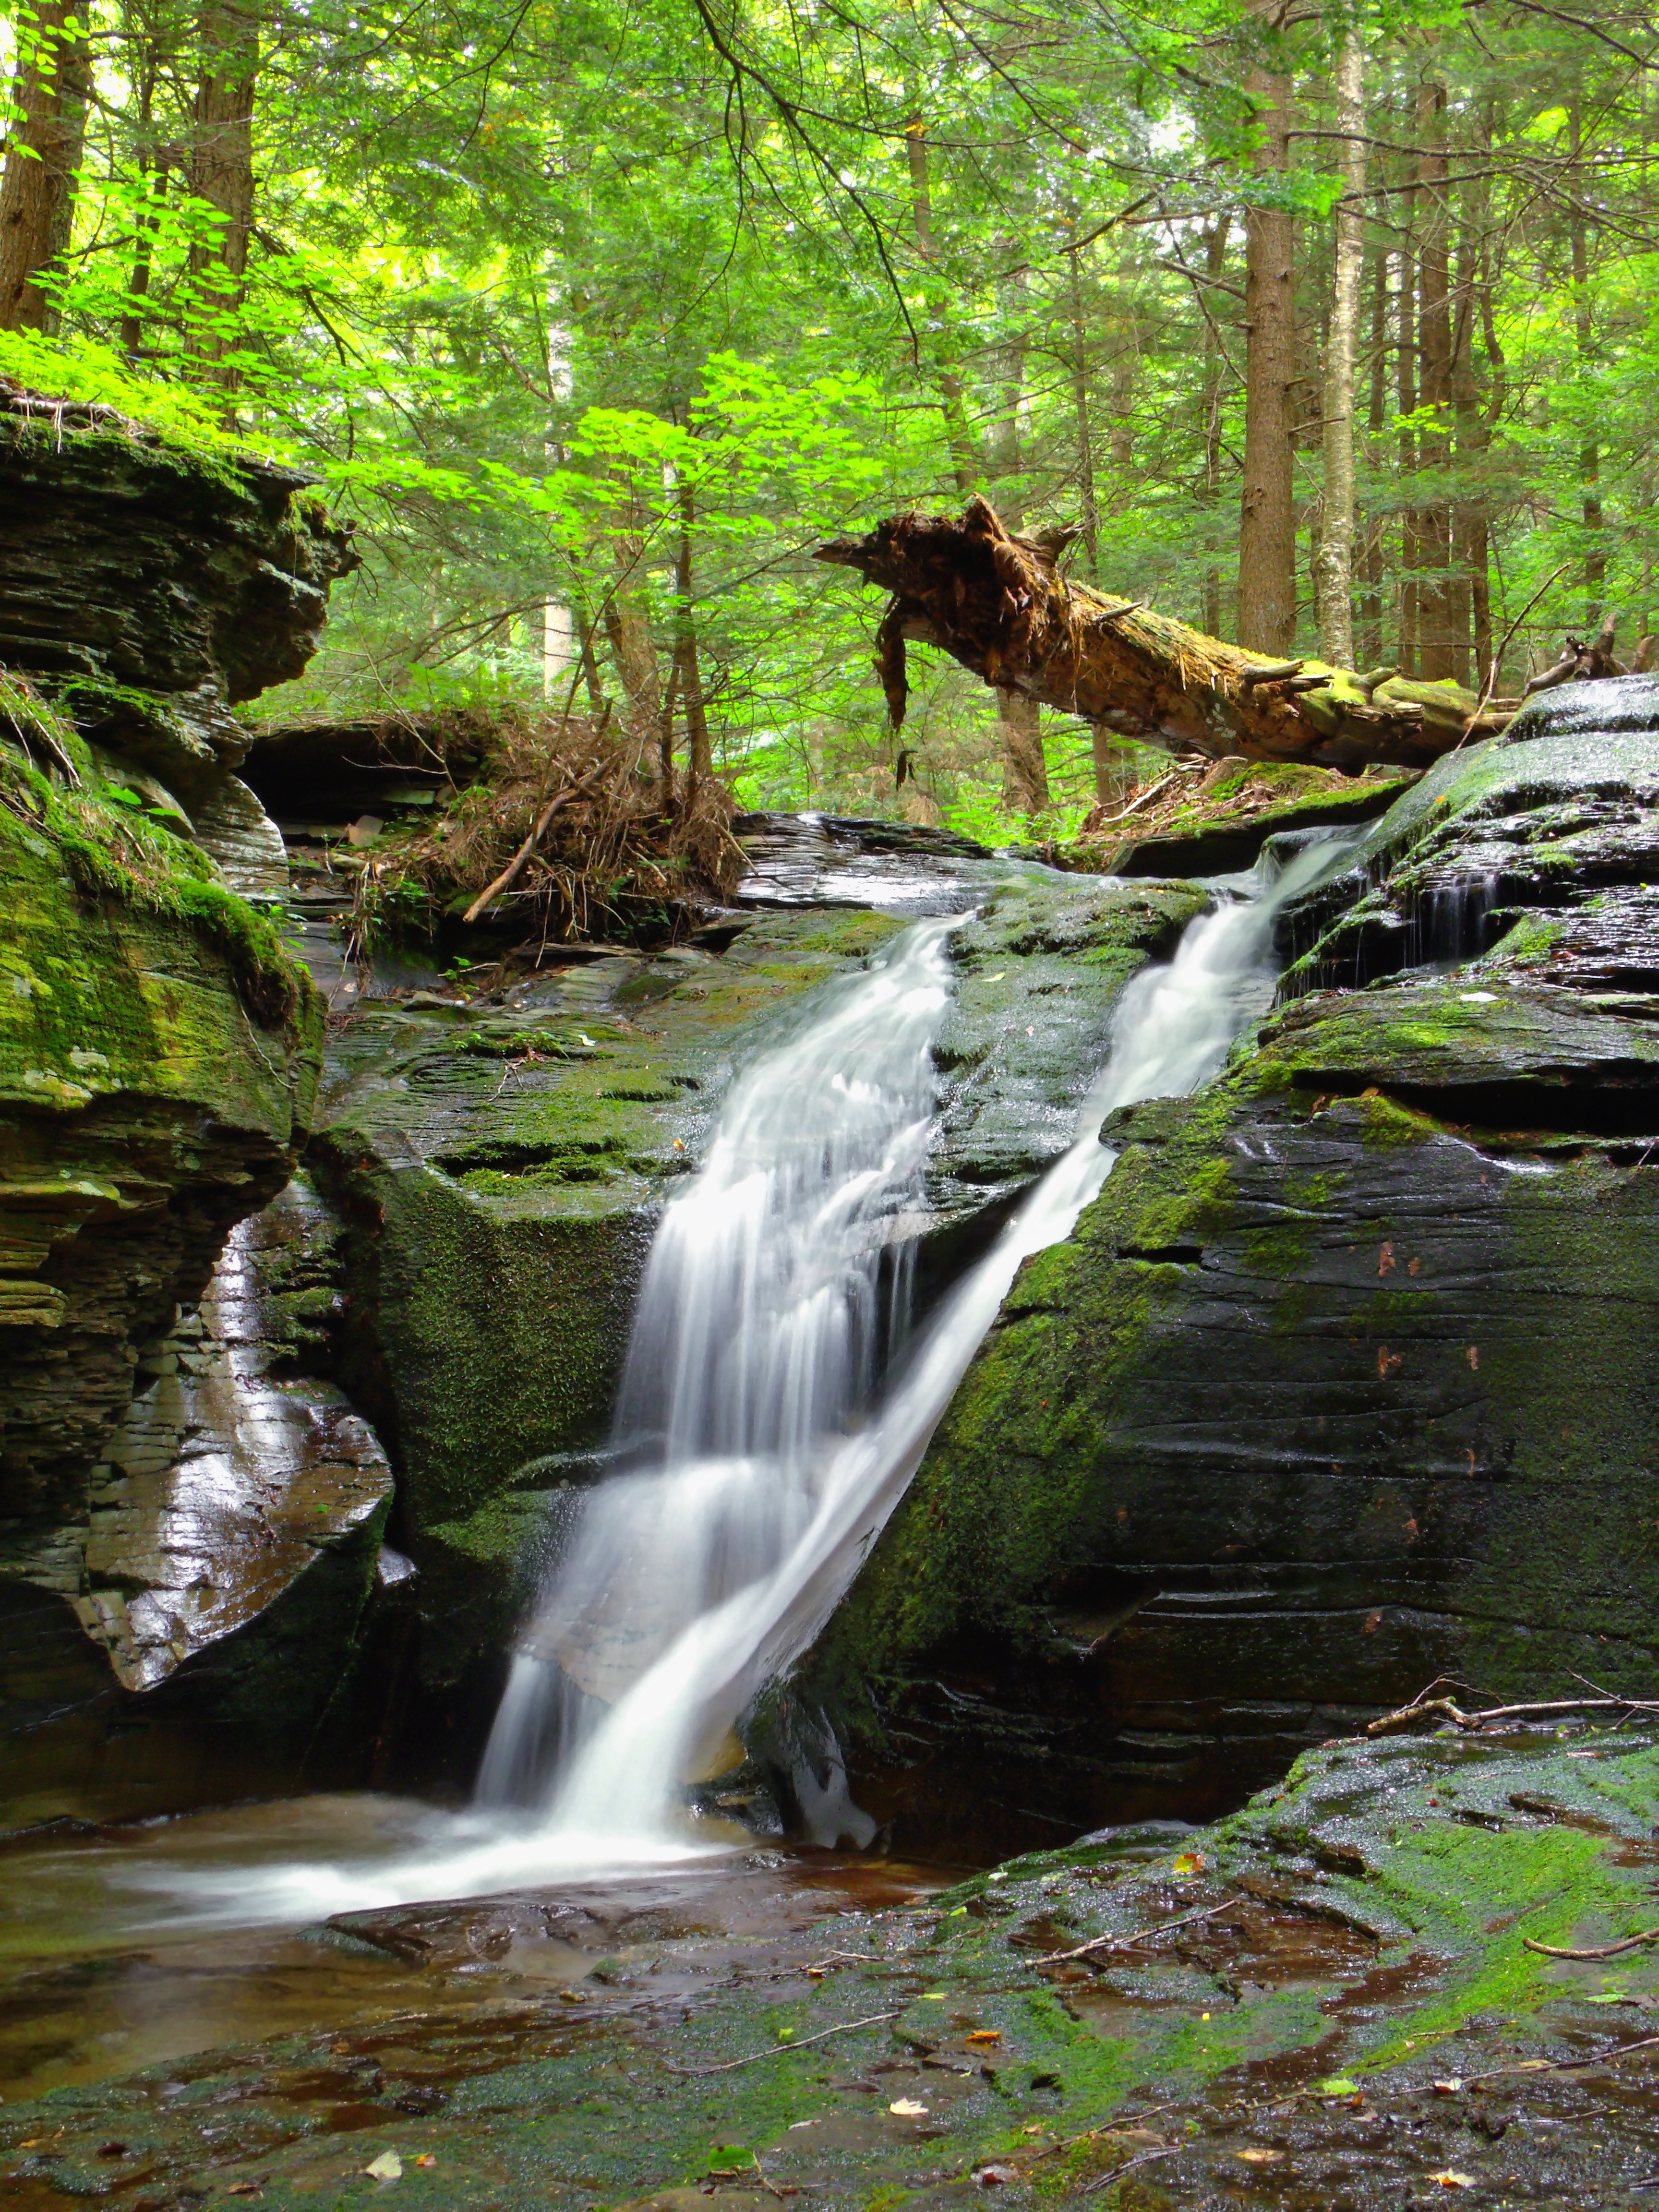
tree, water, nature, forest, waterfall, creek, wilderness, leaf, summer, moss, stream, jungle, autumn, body of water, trees, rocks, creativecommons, rainforest, falls, ravine, cascades, pennsylvania, endlessmountains, loyalsockstateforest, sullivancounty, eastbranch, eastbranchfalls, eastbranchmillcreek, wasserfall, woodland, habitat, water feature, watercourse, natural environment